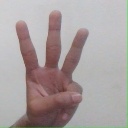
अक्षर: व